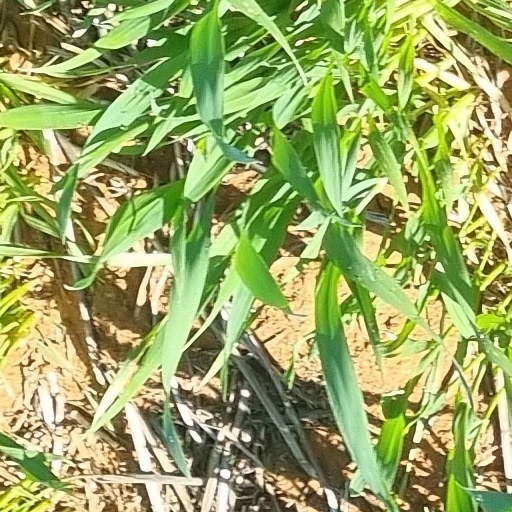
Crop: wheat